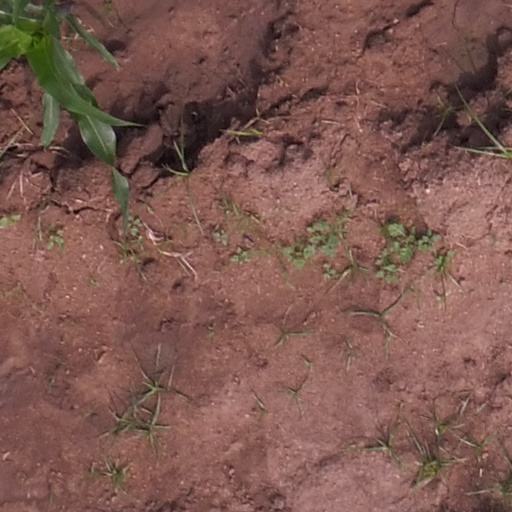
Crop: maize; corn